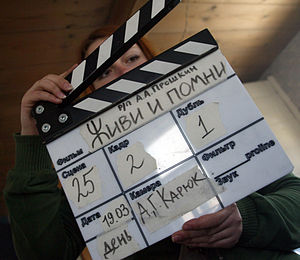
Filmproduktion
Et klaptræ, der anvendes under optagelserne af en film
Filmproduktion er processen ved at producere en film, fra en idé eller bestilling, gennem manuskriptskrivning, optagelse, redigering og til sidst distribution til et publikum. Typisk involverer det et stort antal mennesker og kan tage alt mellem et par måneder til flere år at afslutte. Filmproduktioner foregår overalt på jorden og varierer meget alt efter økonomiske, sociale og politiske baggrunde. De forskellige produktioner benytter derfor forskellige teknologier og teknikker til produktionen af film.